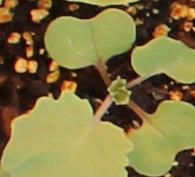
Label: Canola